Papakating Creek

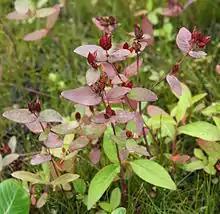
The Armstrong Bog in the Papakating Creek watershed is a habitat for the rare Fraser's Saint John's wort ("Triadenum fraseri").

In 2004, the New Jersey Department of Environmental Protection designated a segment of Papakating Creek in the vicinity of Sussex Borough and Clove Creek (including Clove Acres Lake) to be impaired by phosphorus loading. NJDEP estimates a phosphorus concentration of 0.0791 mg/L and a discharge of of phosphorus each year. The source of most of its presence is derived from the runoff of fertilizer applications on residential lawns and agricultural operations. NJDEP identifies that "runoff from land surfaces was found to comprise a substantial portion of the phosphorus load", citing that large communities of geese that reside within the lake communities along Neepaulakating Creek and the nearby Clove Brook also contribute phosphorus to the creek. Clove Acres Lake is identified as being eutrophic in that phosphorus loading has stimulated excessive growth of algae and aquatic plants resulting in an accelerating aging of the lake, sedimentation and excessive loading of silt and organic matter, fluctuating oxygen saturation and depletion, and that these factors can impact the creek through a potential loss of biodiversity.